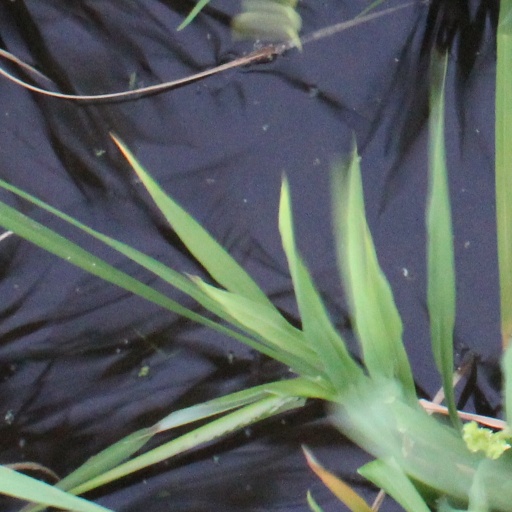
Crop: rice